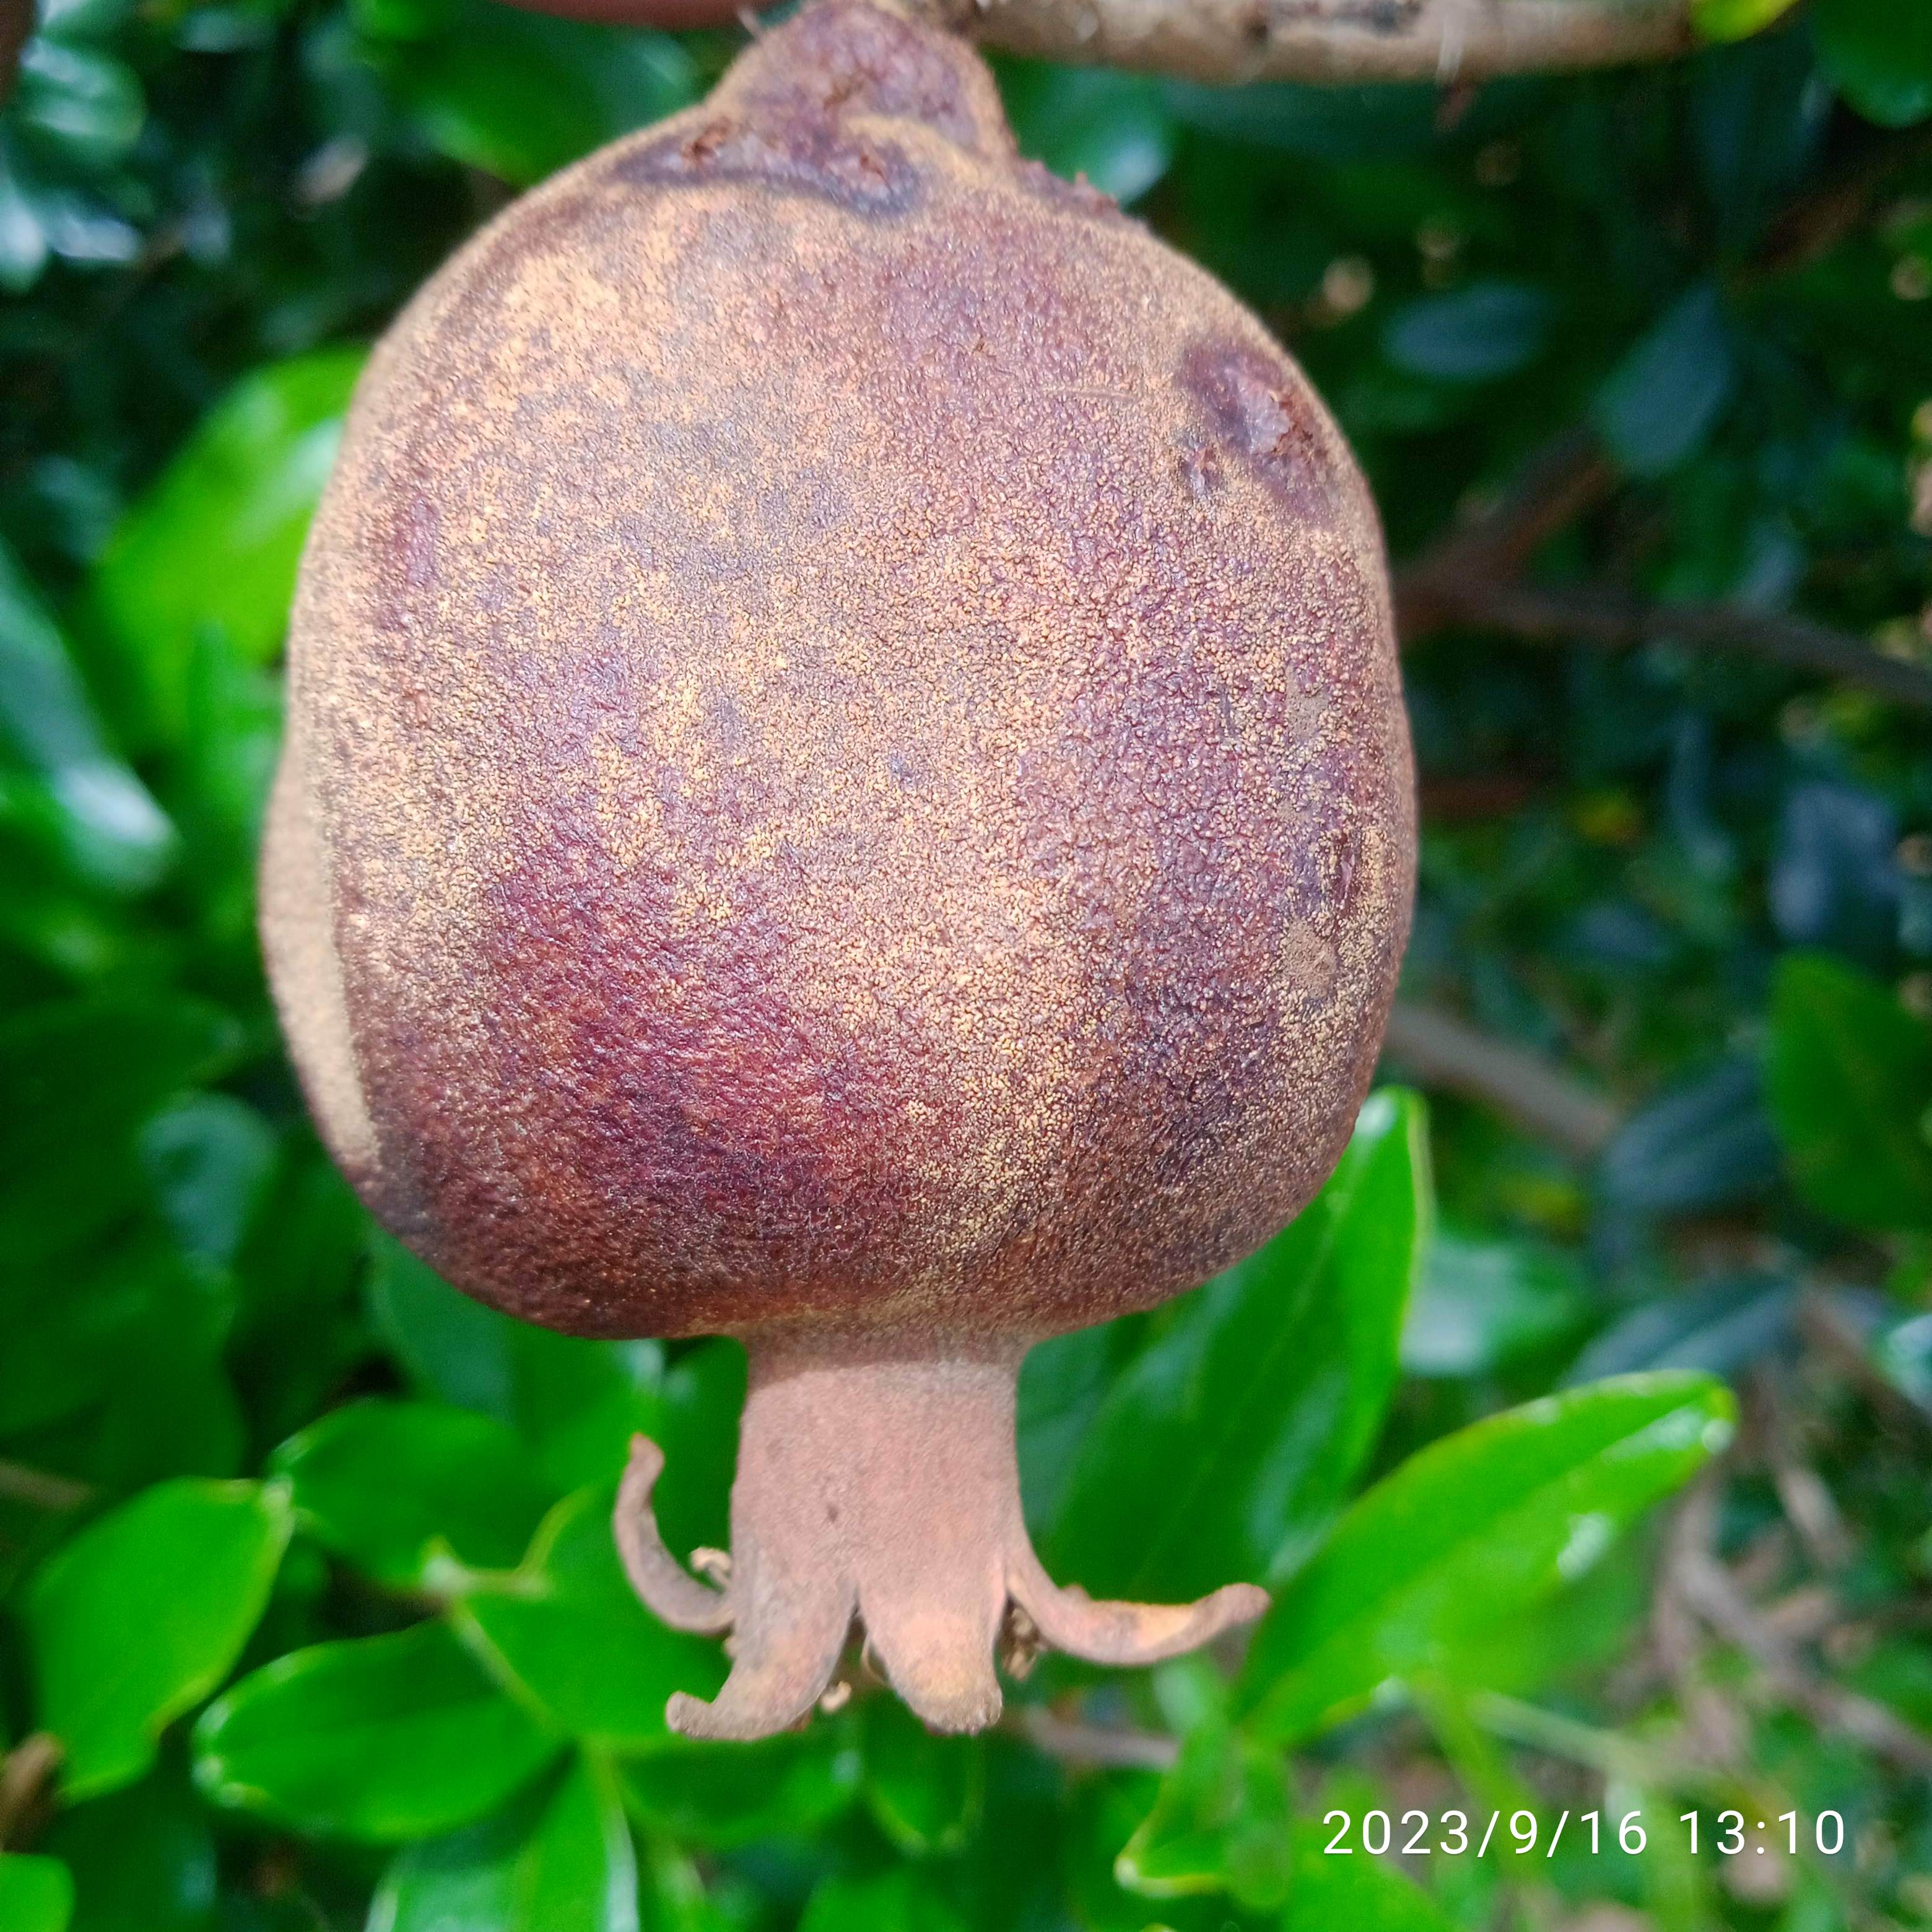
Label: Alternaria